Aero Car (1919 automobile)

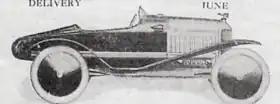
1919 illustration of Aero Car

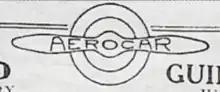
The logo of Aero Car Engineering Company.

The Aero Car (also known as "Aerocar") was a flat twin-engine cyclecar manufactured from 1919 to 1920 by the Aero Car Engineering Company in Clapton, London, United Kingdom.